Gibraltarians

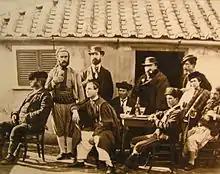
Gibraltarians, 1856

The main religion of Gibraltar is Christianity with the majority of Gibraltarians belonging to the Roman Catholic Church. Other Christian denominations include the Church of England, the Gibraltar Methodist Church, the Church of Scotland, various Pentecostal and independent churches mostly influenced by the House Church and Charismatic movements, as well as a Plymouth Brethren congregation. There is also a ward of the Church of Jesus Christ of Latter-day Saints, and Jehovah's Witnesses. There are a number of Hindu Indians, a Moroccan Muslim population, members of the Baháʼí Faith and a long-established Jewish community.